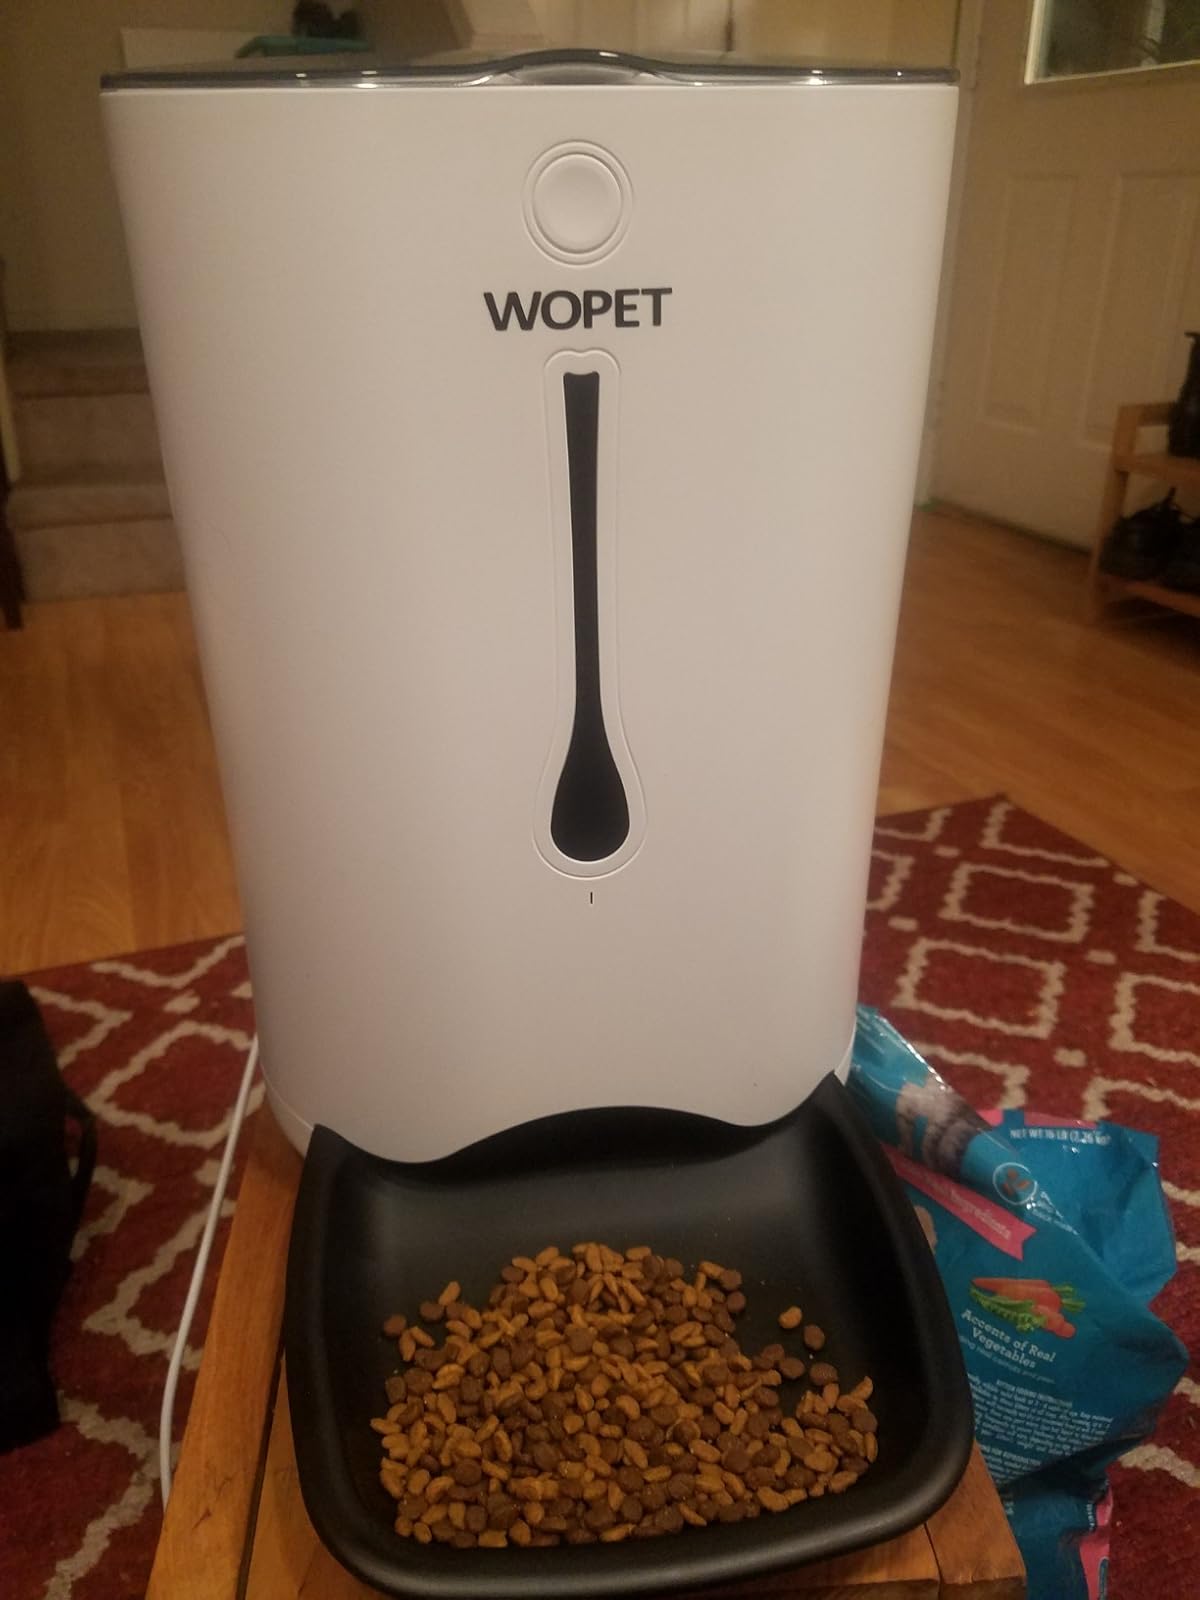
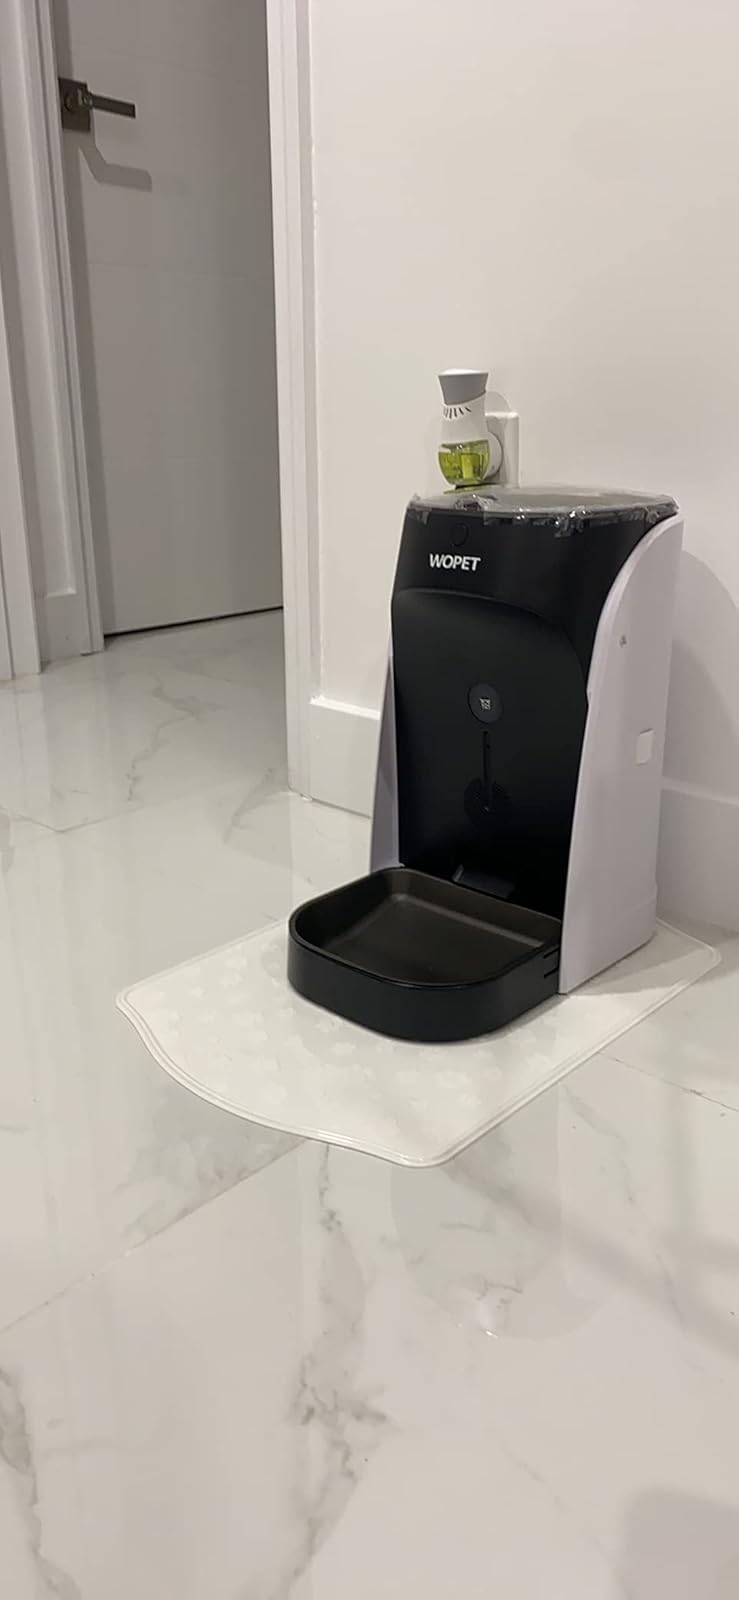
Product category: items_feeder
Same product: no